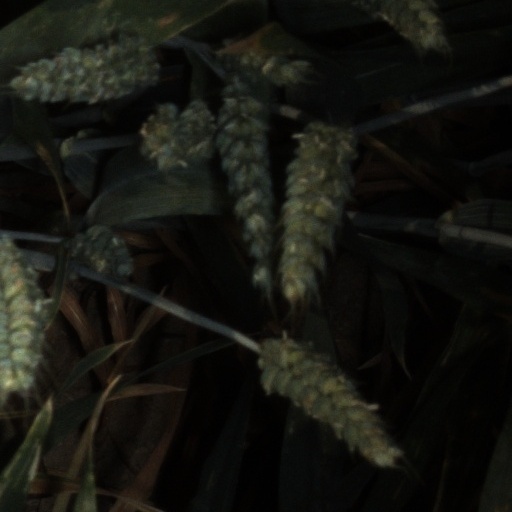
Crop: wheat